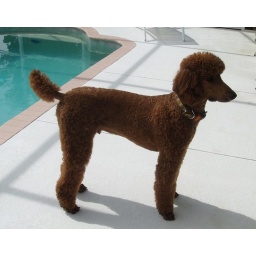
Wesley was not the least interested in going into the pool...Only the ocean for this true water dog!